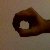
The image shows a hand gesture representing the number 0 in Indian Sign Language.